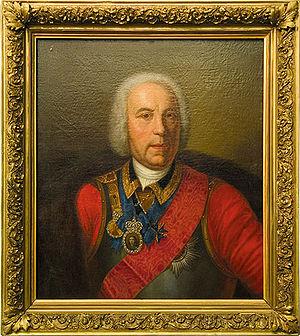
La rivière Moulianka, également appelée Moulianka supérieure, est un petit cours d'eau du Kraï de Perm, en Russie, qui traverse la ville de Perm près de l'arrondissement de Permsky et qui est un affluent de rive gauche de la Kama, donc un sous-affluent de la Volga. La proximité de la zone industrielle de la ville a une influence lourde sur l'écologie de la rivière.